7 July 2005 London bombings

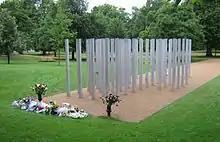
The 7 July Memorial in Hyde Park

A survey of 500 British Muslims undertaken by Channel 4 News in 2007 found that 24% believed the four bombers blamed for the attacks did not perform them.